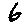
Label: 6